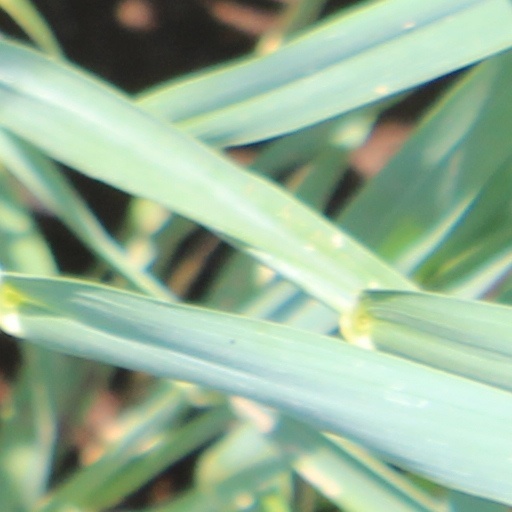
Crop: wheat